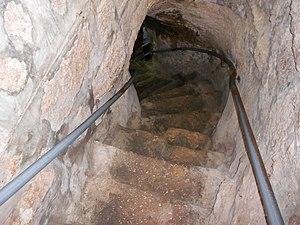
Le Tombeau de Lazare est un lieu traditionnel de pèlerinage situé sur la Rive Ouest de la ville d'al-Eizariya, traditionnellement identifié comme le village biblique de Béthanie, sur le versant sud-est du Mont des Oliviers, à 2,4 km à l'est de Jérusalem. Le tombeau est le lieu d'un supposé miracle enregistré dans l'Évangile de Jean où Jésus a soulevé Lazare d'entre les morts.